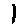
Label: 1